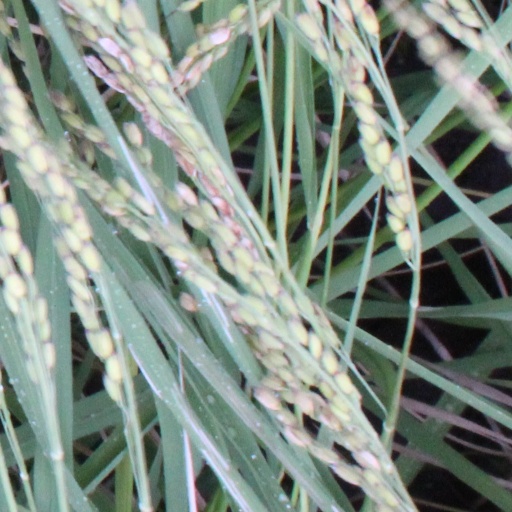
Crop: rice